Domestic canary

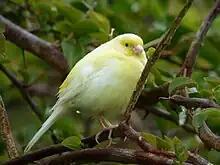
Feral yellow canary at Midway Atoll

The canary's breeding season begins in spring. Males intensify their singing and also engage in chases and beak fights against rivals. The female frequently emits a trilling mating call and flaps her wings. She is constantly on the move. If the female is broody, she takes nesting material in her beak and searches for a suitable nesting site (nest-building ceremony). Mating lasts one to two seconds.